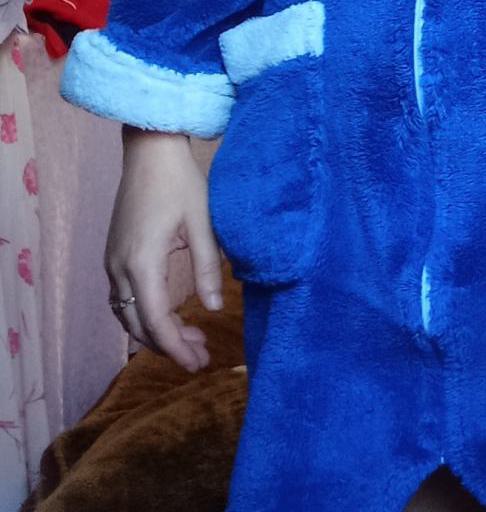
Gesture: no_gesture